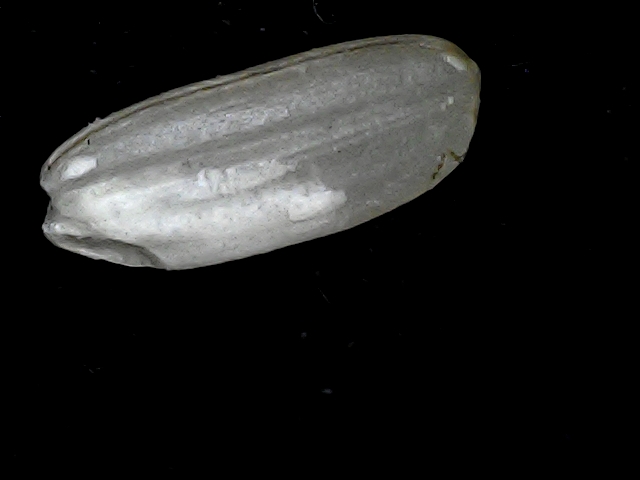
Rice variety: BD95